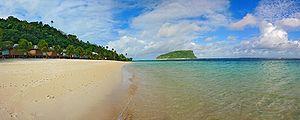
Les Samoa sont situés dans l'océan Pacifique Sud, tout près de la ligne internationale de changement de date, à peu près aux trois cinquièmes du chemin reliant Hawaii et la Nouvelle-Zélande, dans une position presque centrale en Polynésie. Les îles de l'archipel à l'est du 171ᵉ degré de longitude ouest forment les Samoa américaines et celles à l'ouest le pays indépendant des Samoa.